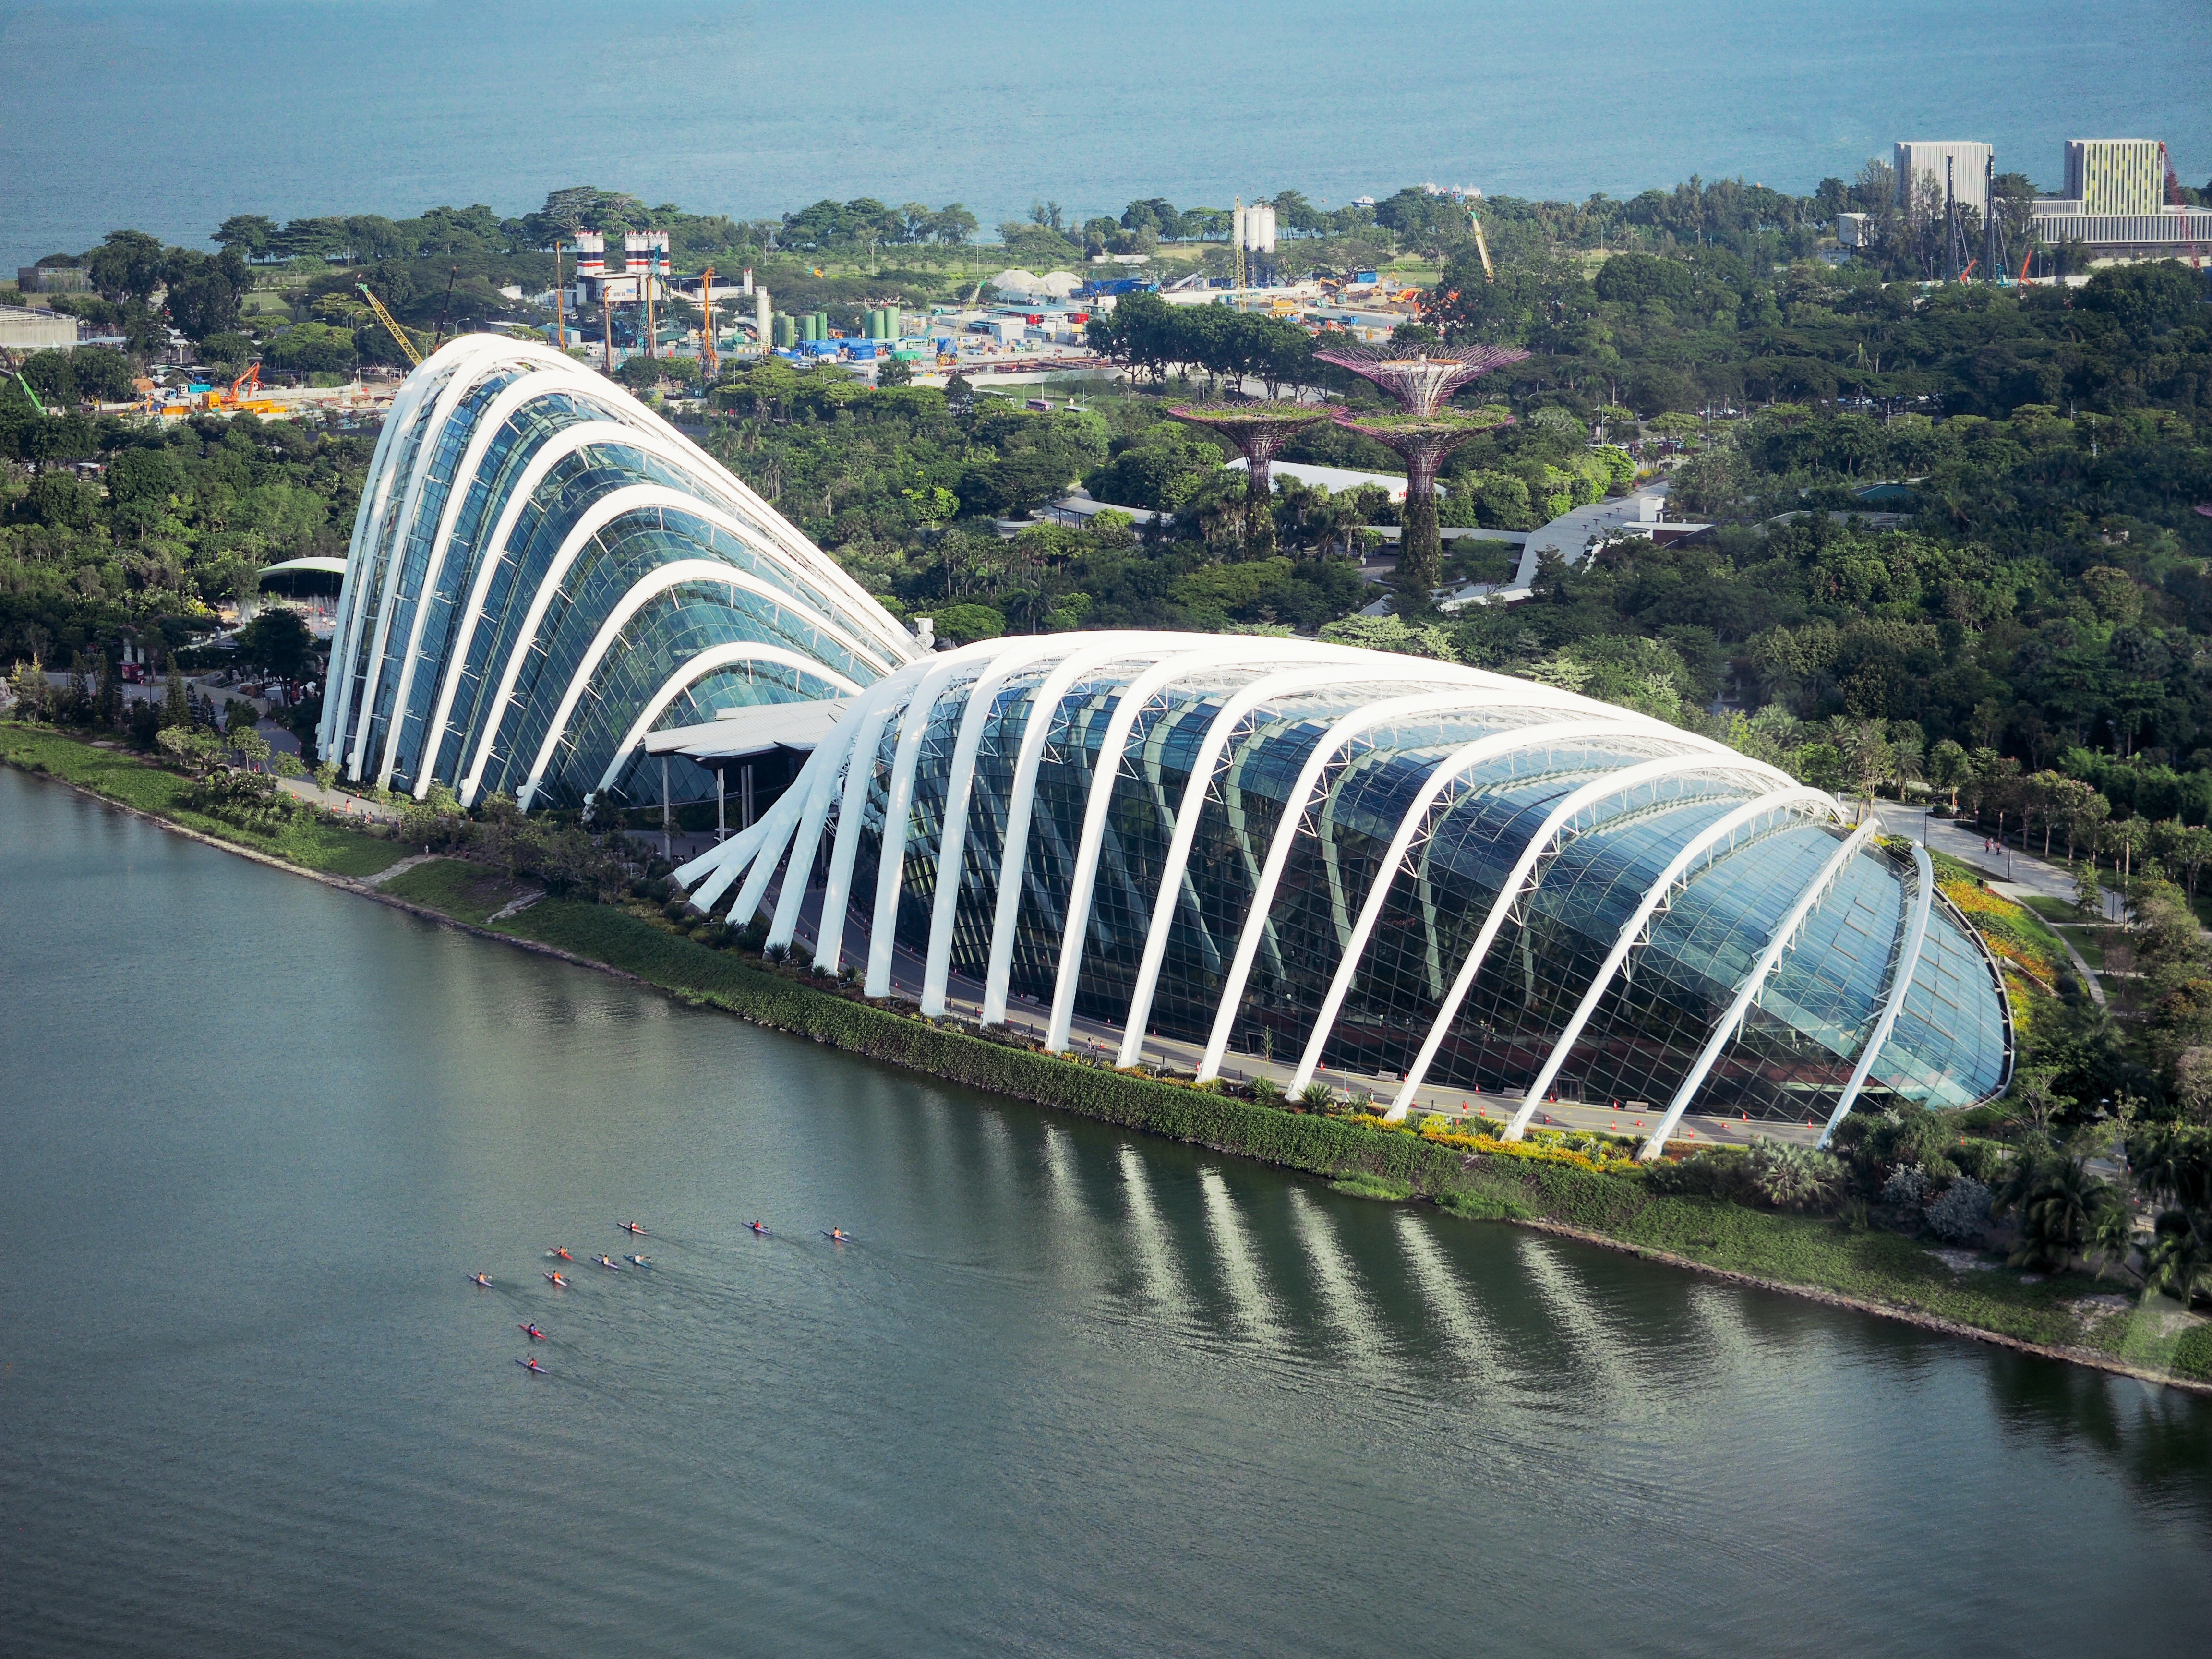
water, architecture, structure, reflection, landmark, stadium, dome, water feature, aerial photography, atmosphere of earth, sport venue